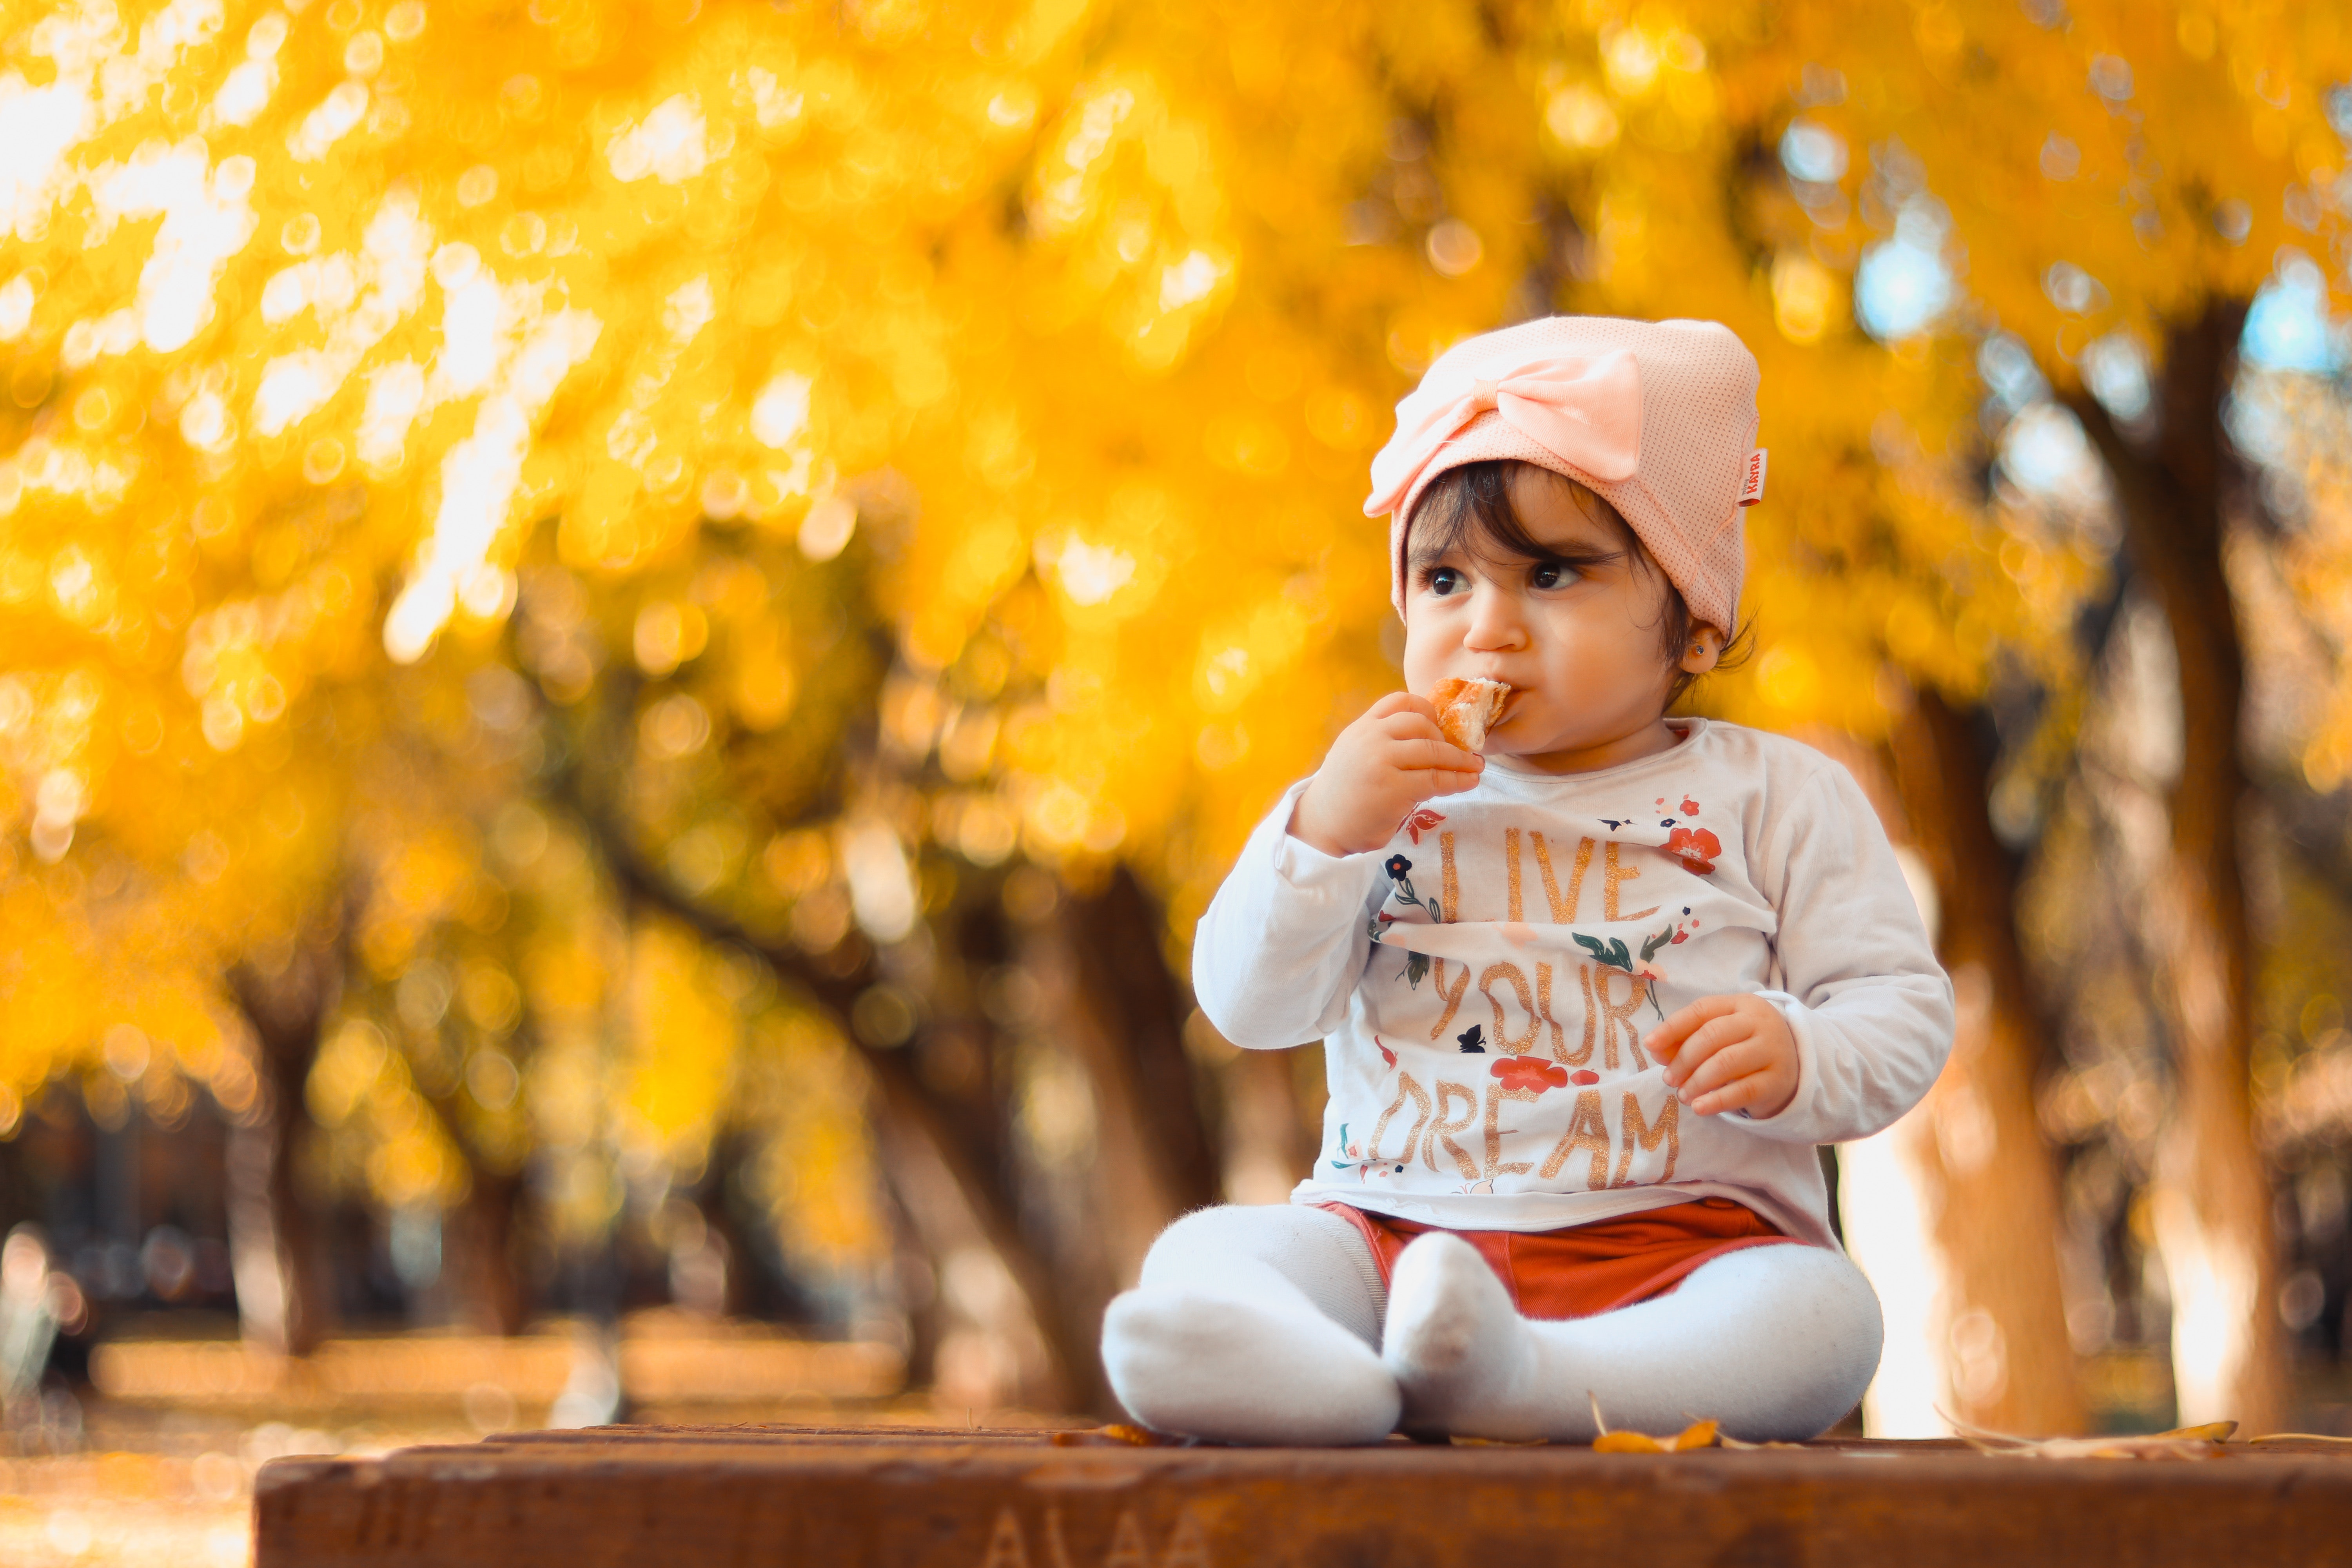
People in nature, child, yellow, leaf, autumn, toddler, happy, tree, photography, sitting, smile, portrait photography, plant, baby, child model